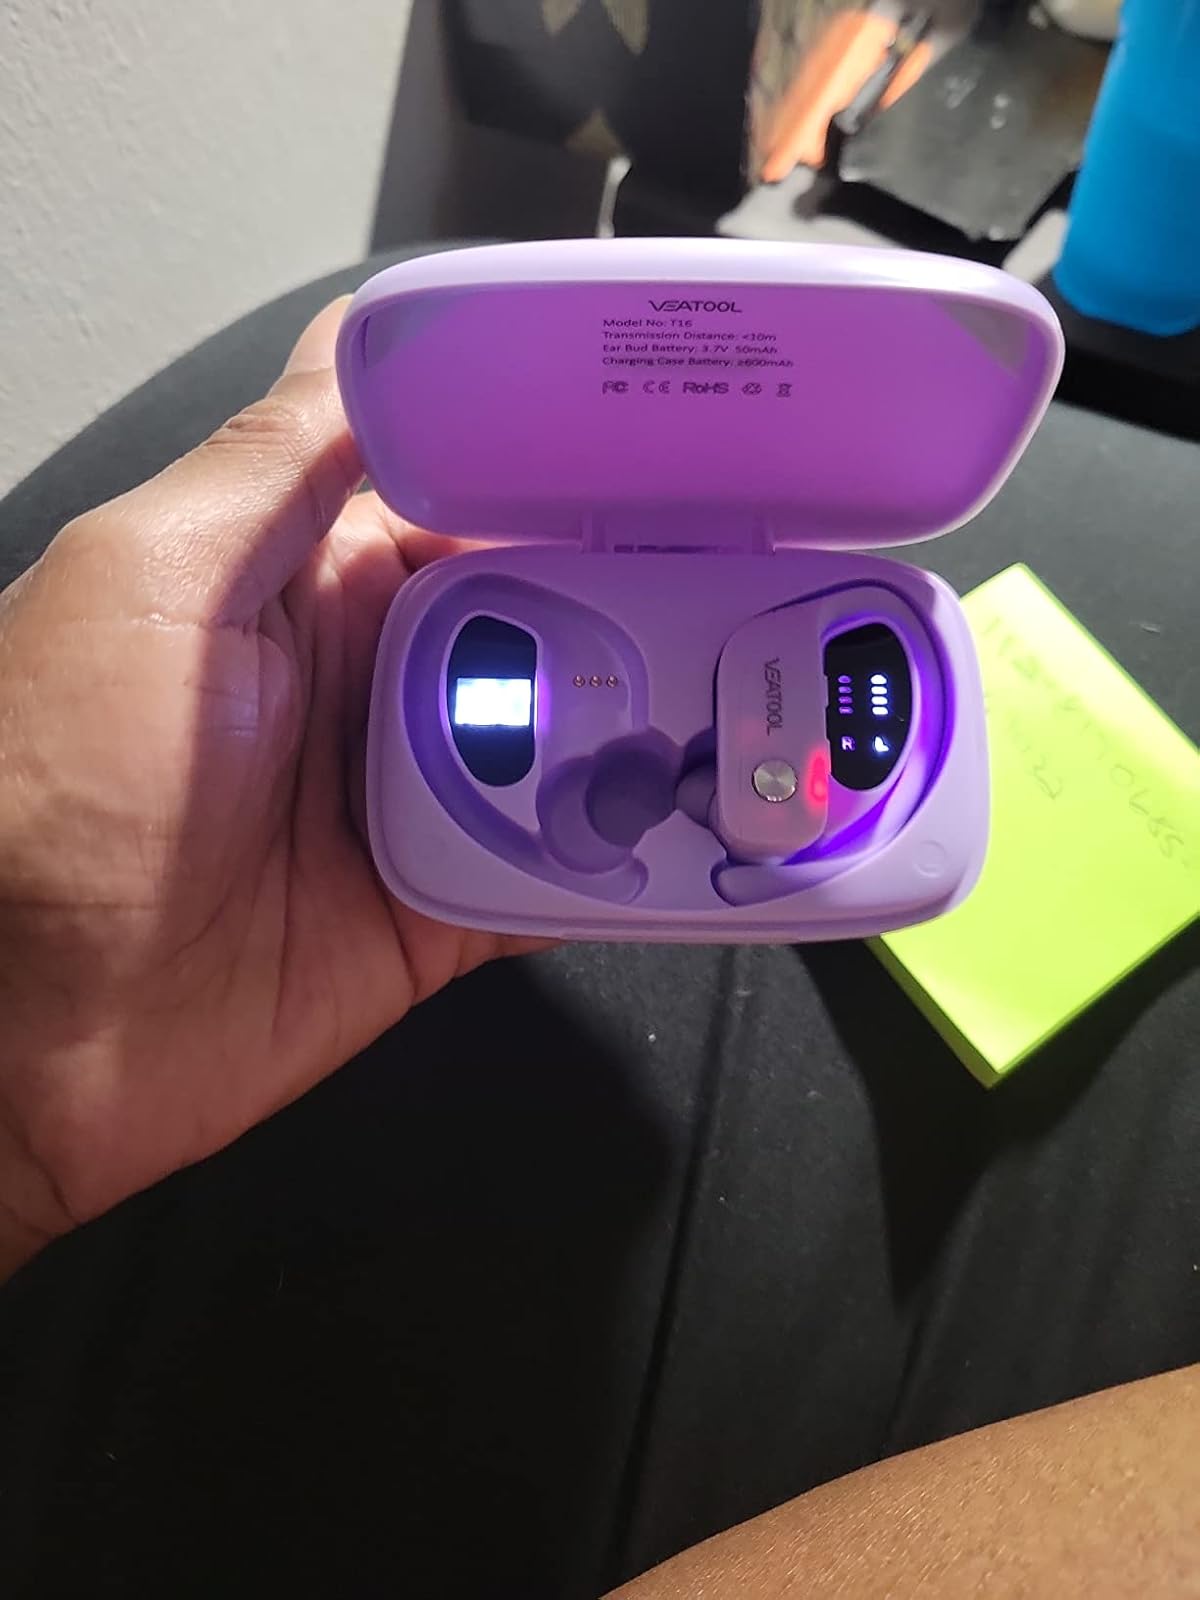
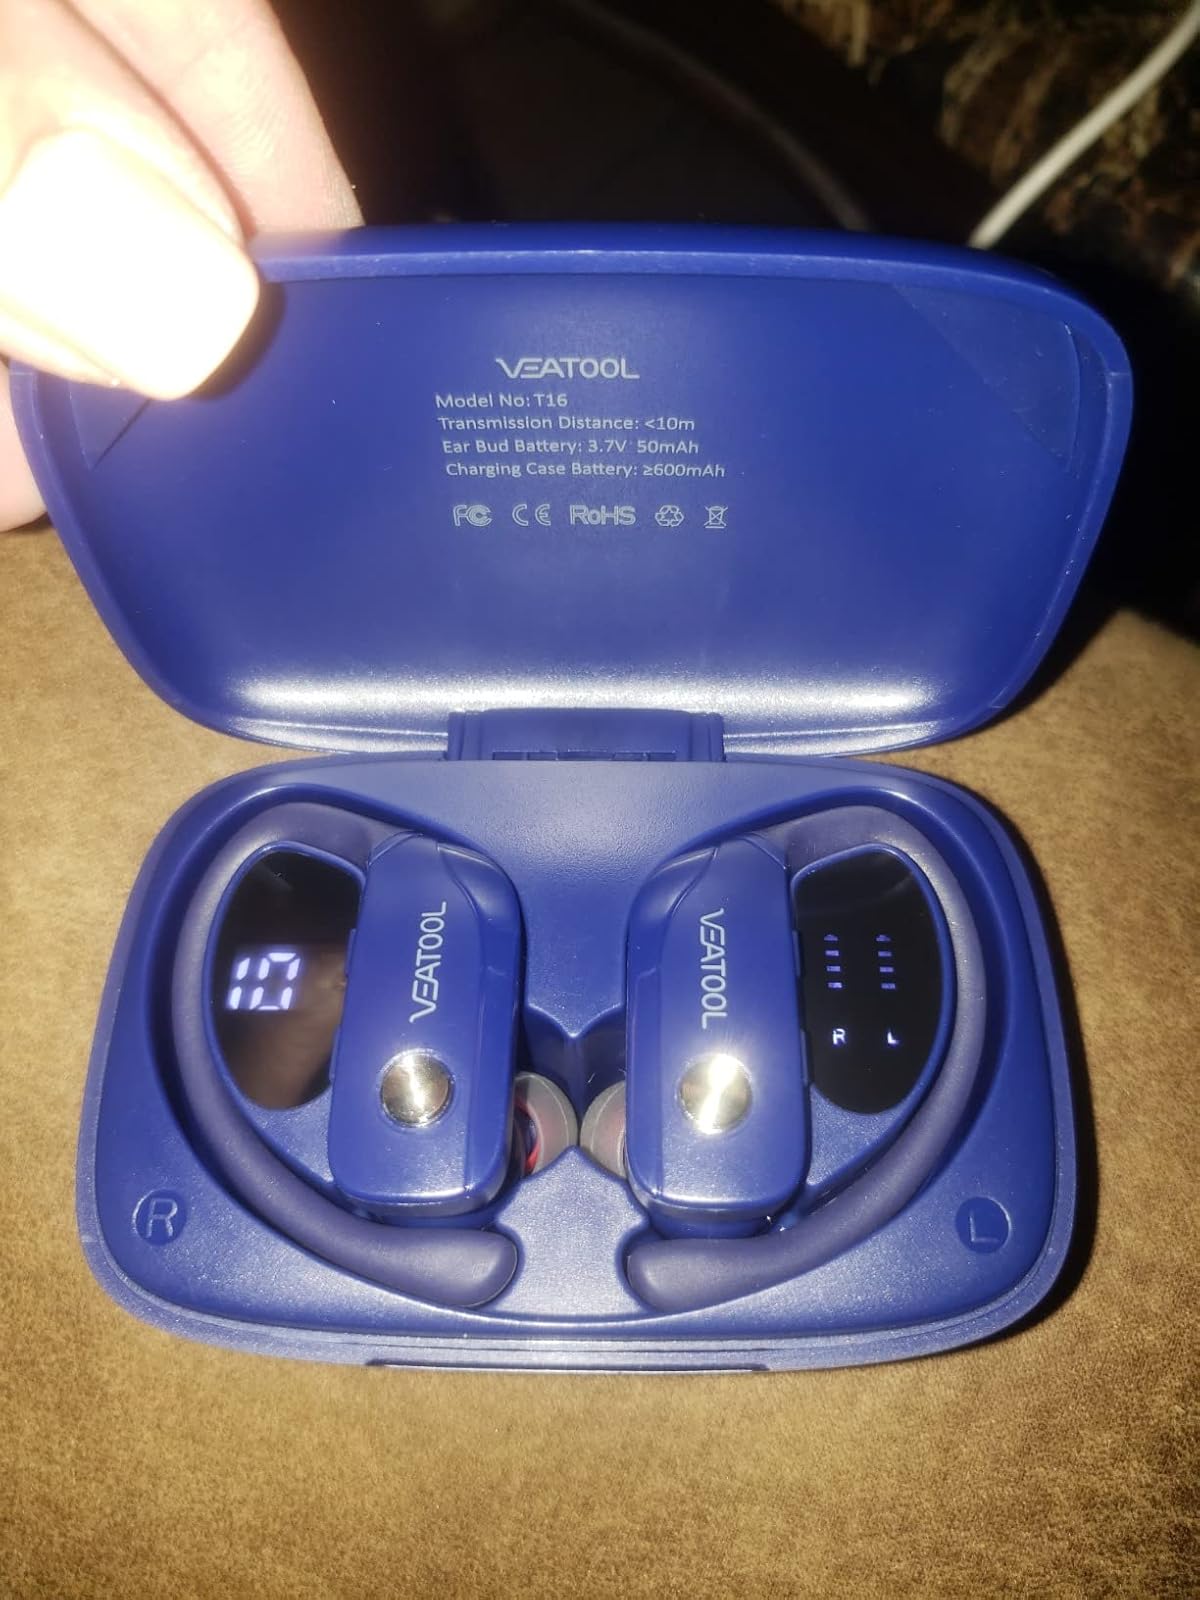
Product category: earbuds
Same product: no